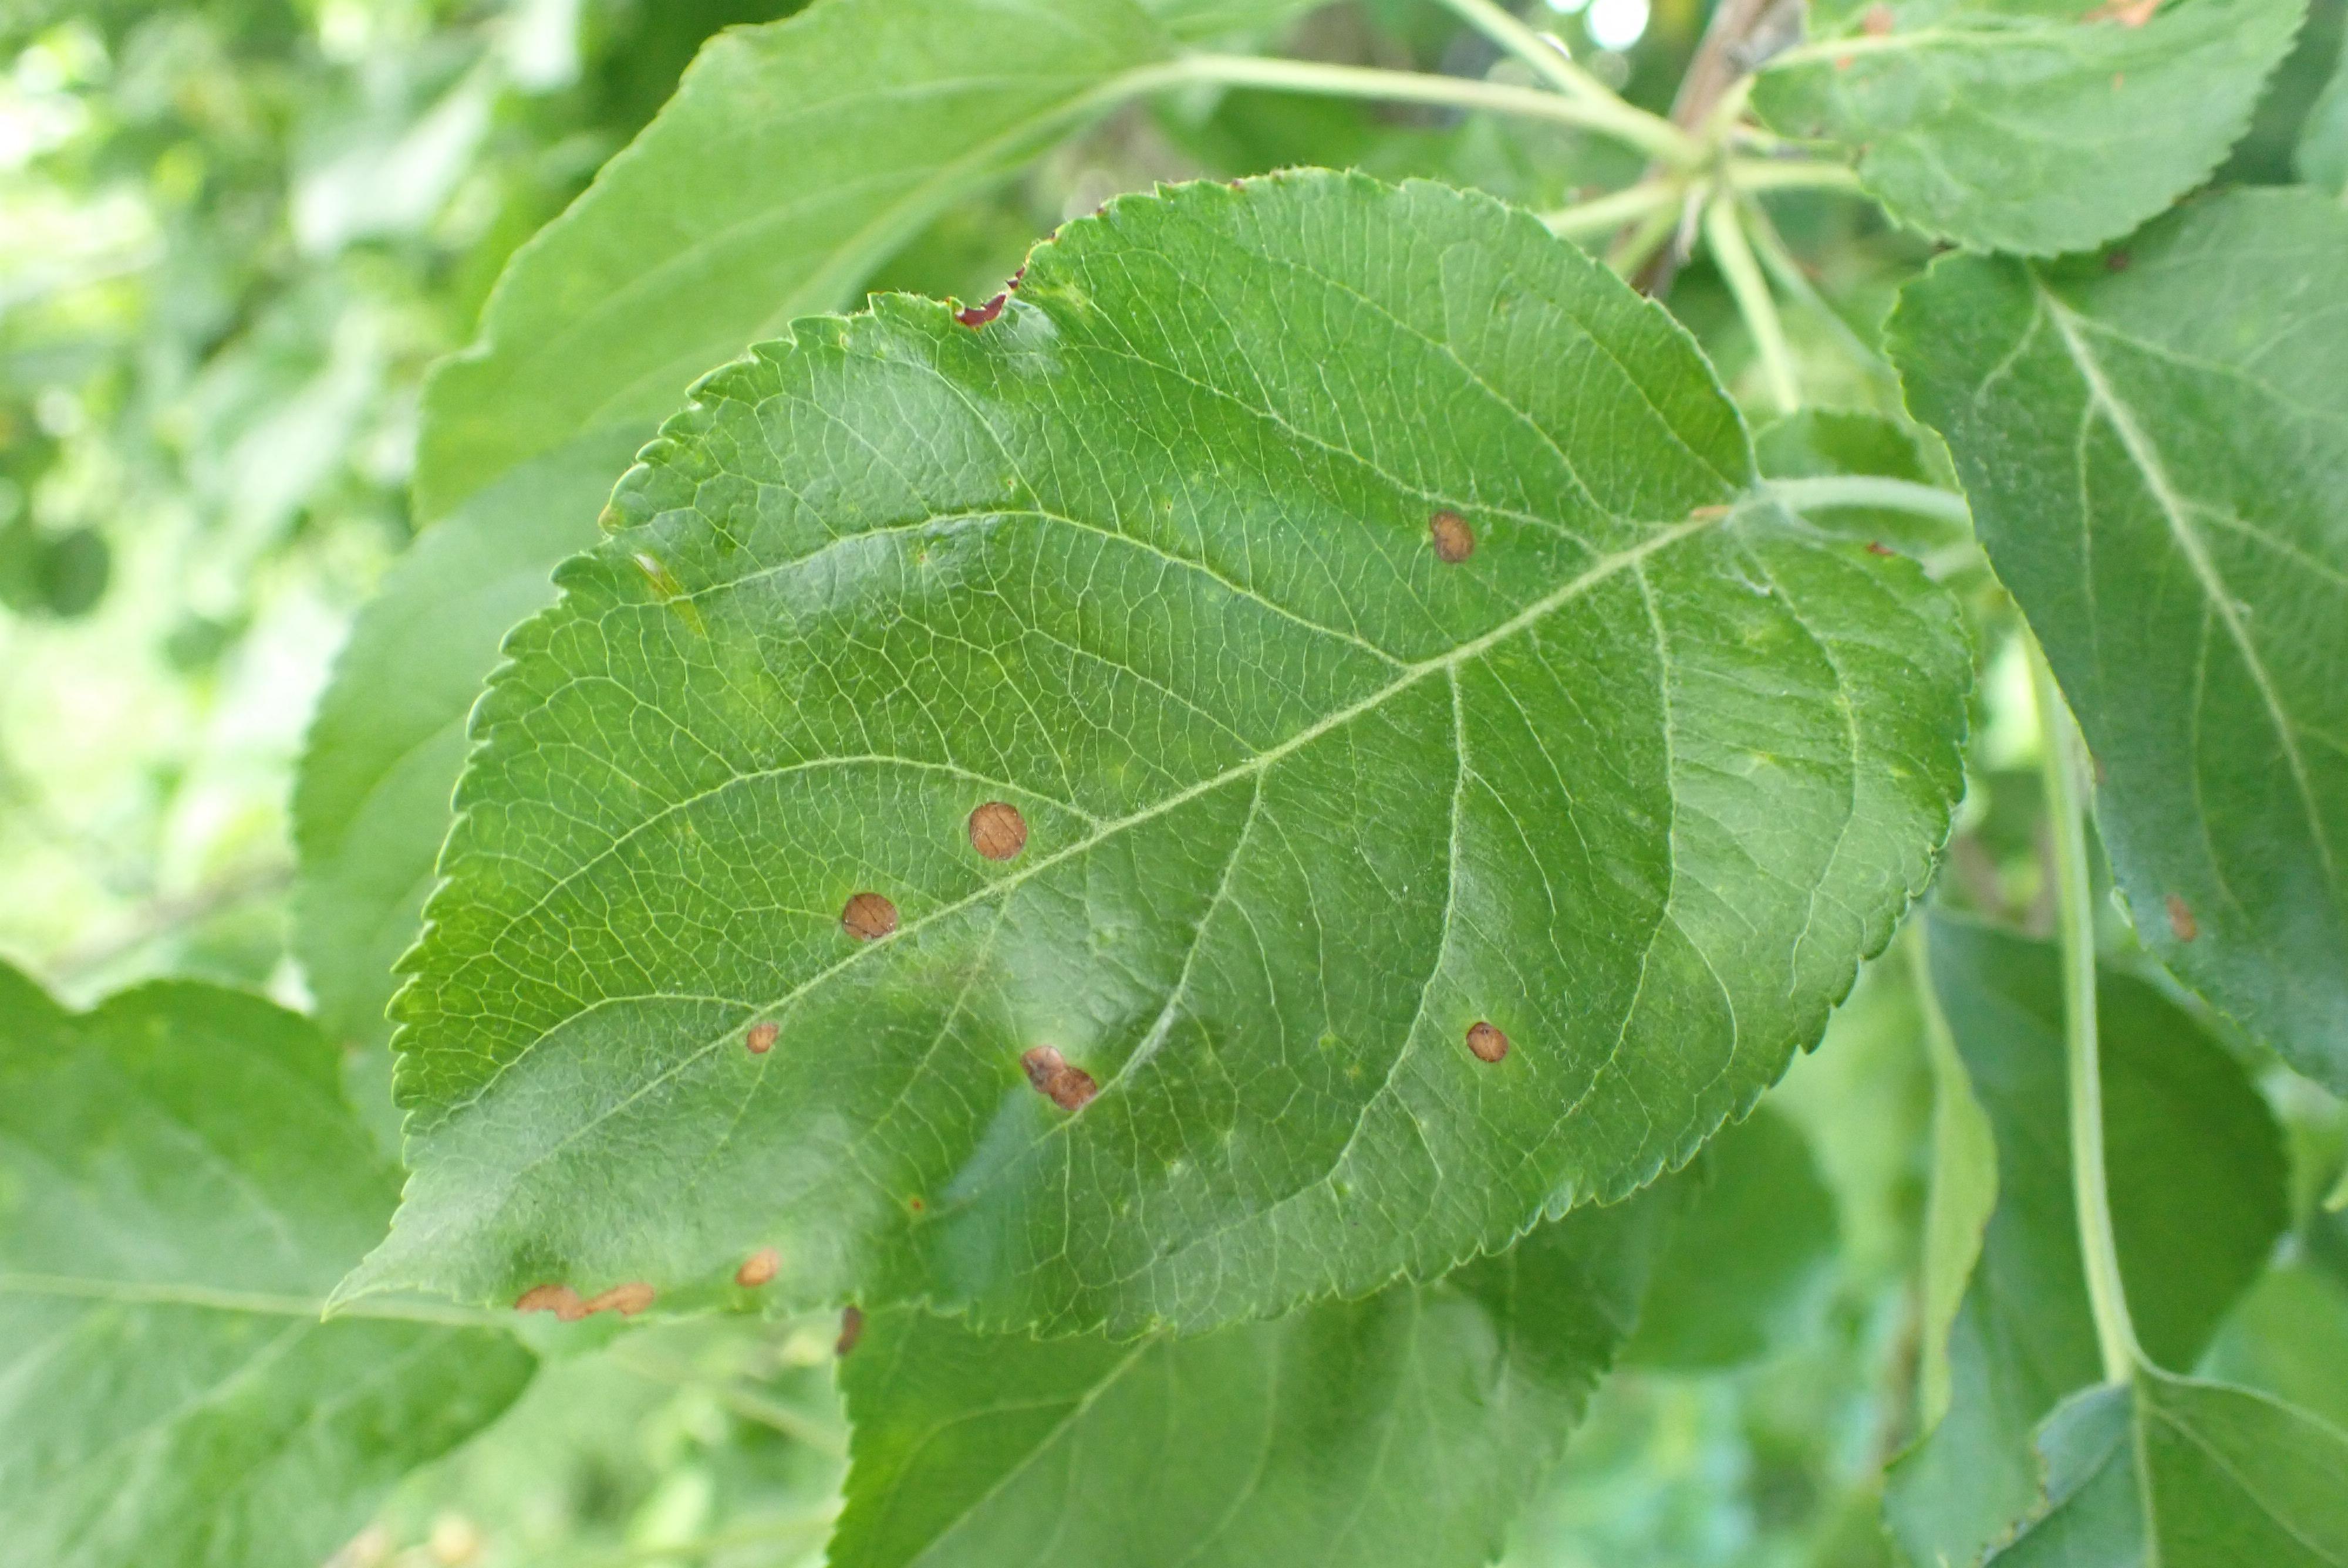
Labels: frog_eye_leaf_spot